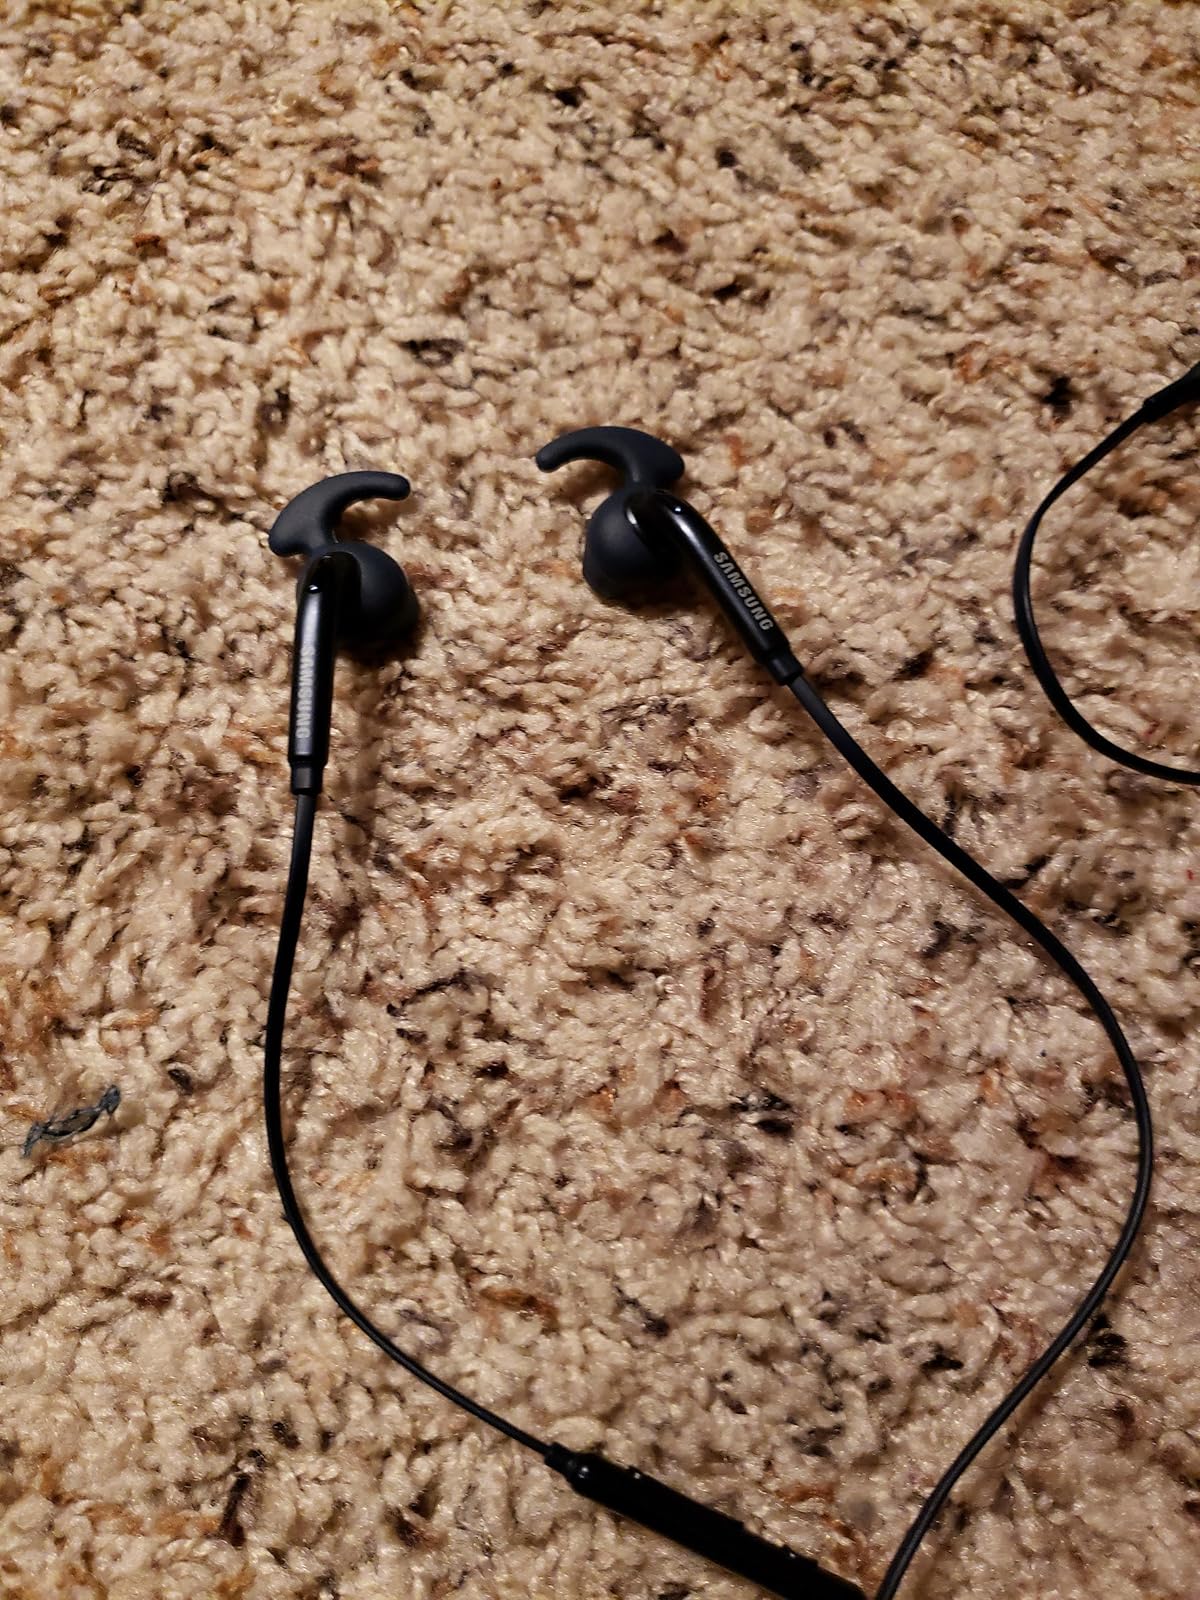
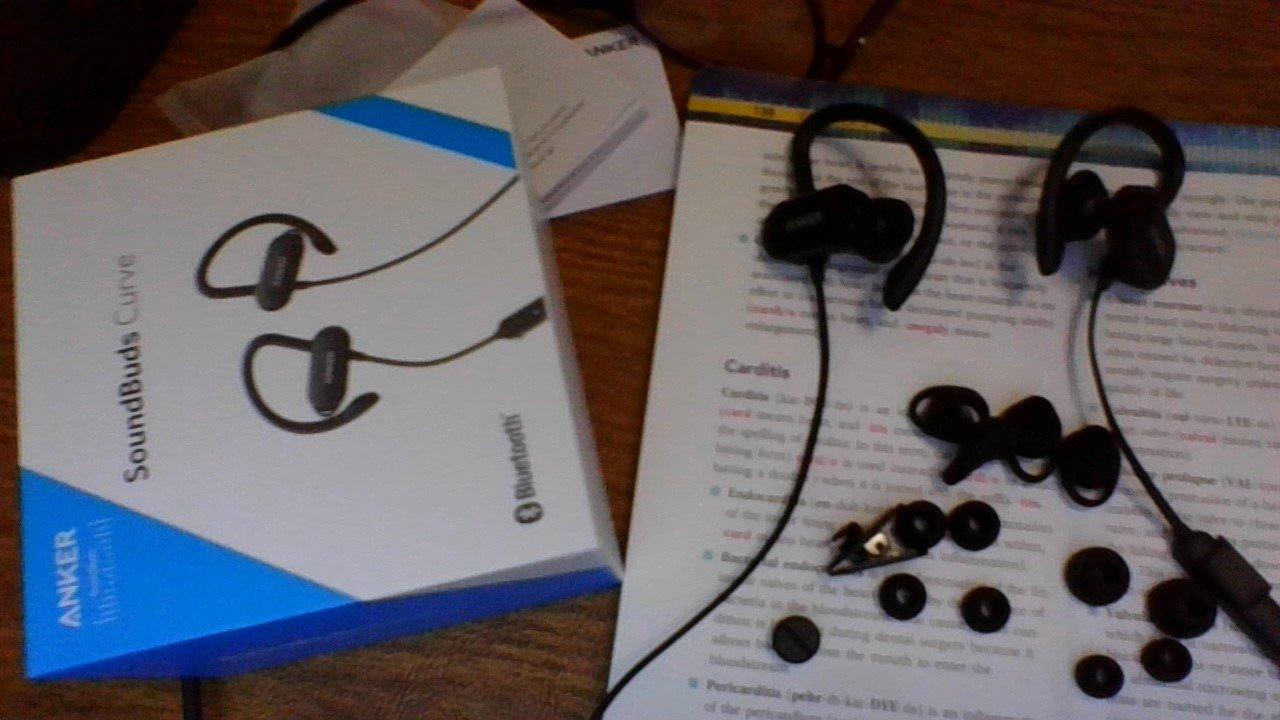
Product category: headphones
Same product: no